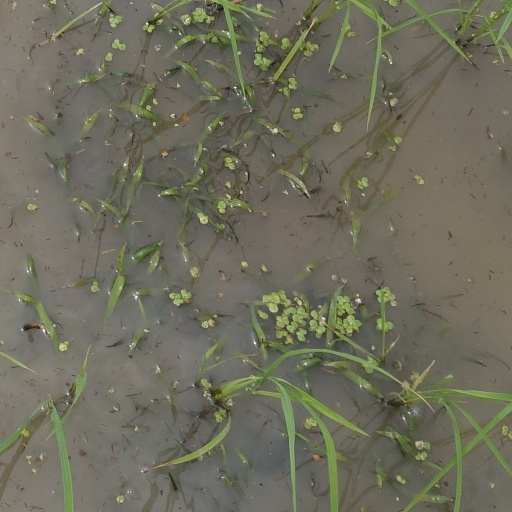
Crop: rice